Peter Douglas Koon

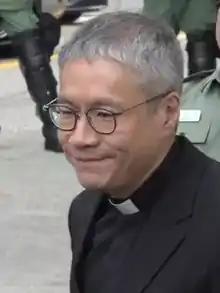
Koon in 2019

Peter Douglas Koon Ho-ming, (born 1966) is the provincial secretary general of Hong Kong Sheng Kung Hui (HKSKH) and a chaplain of HKSKH St John's Cathedral. He is also a member of the Election Committee and 13th Beijing Municipal Committee of the Chinese People’s Political Consultative Conference (CPPCC).